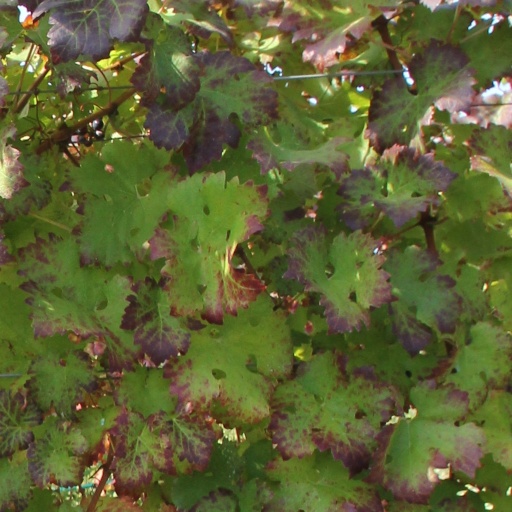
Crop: grape